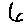
Label: 6